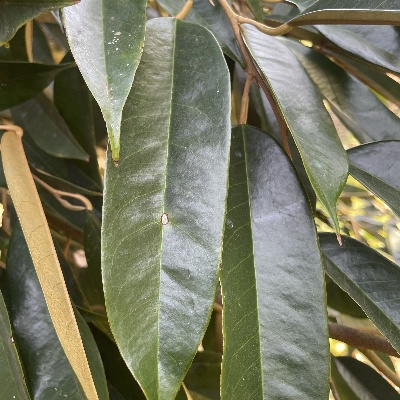
Label: Leaf_Phomopsis